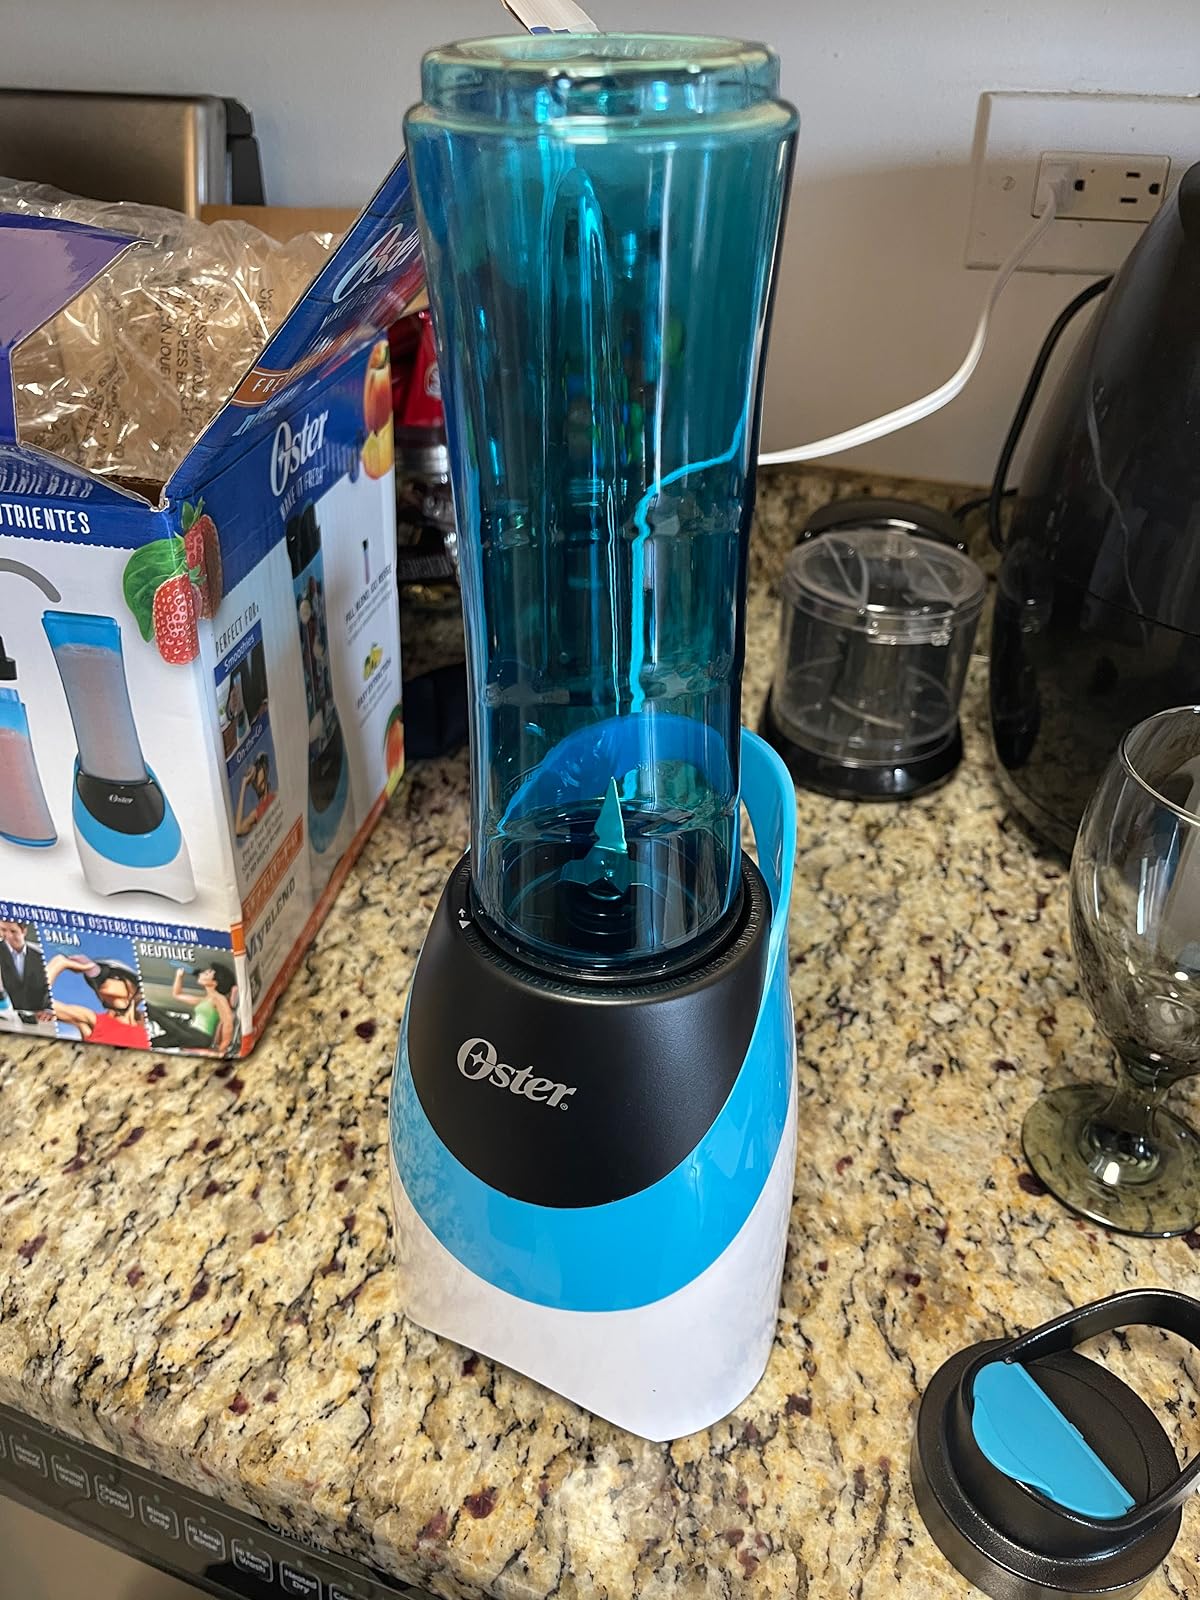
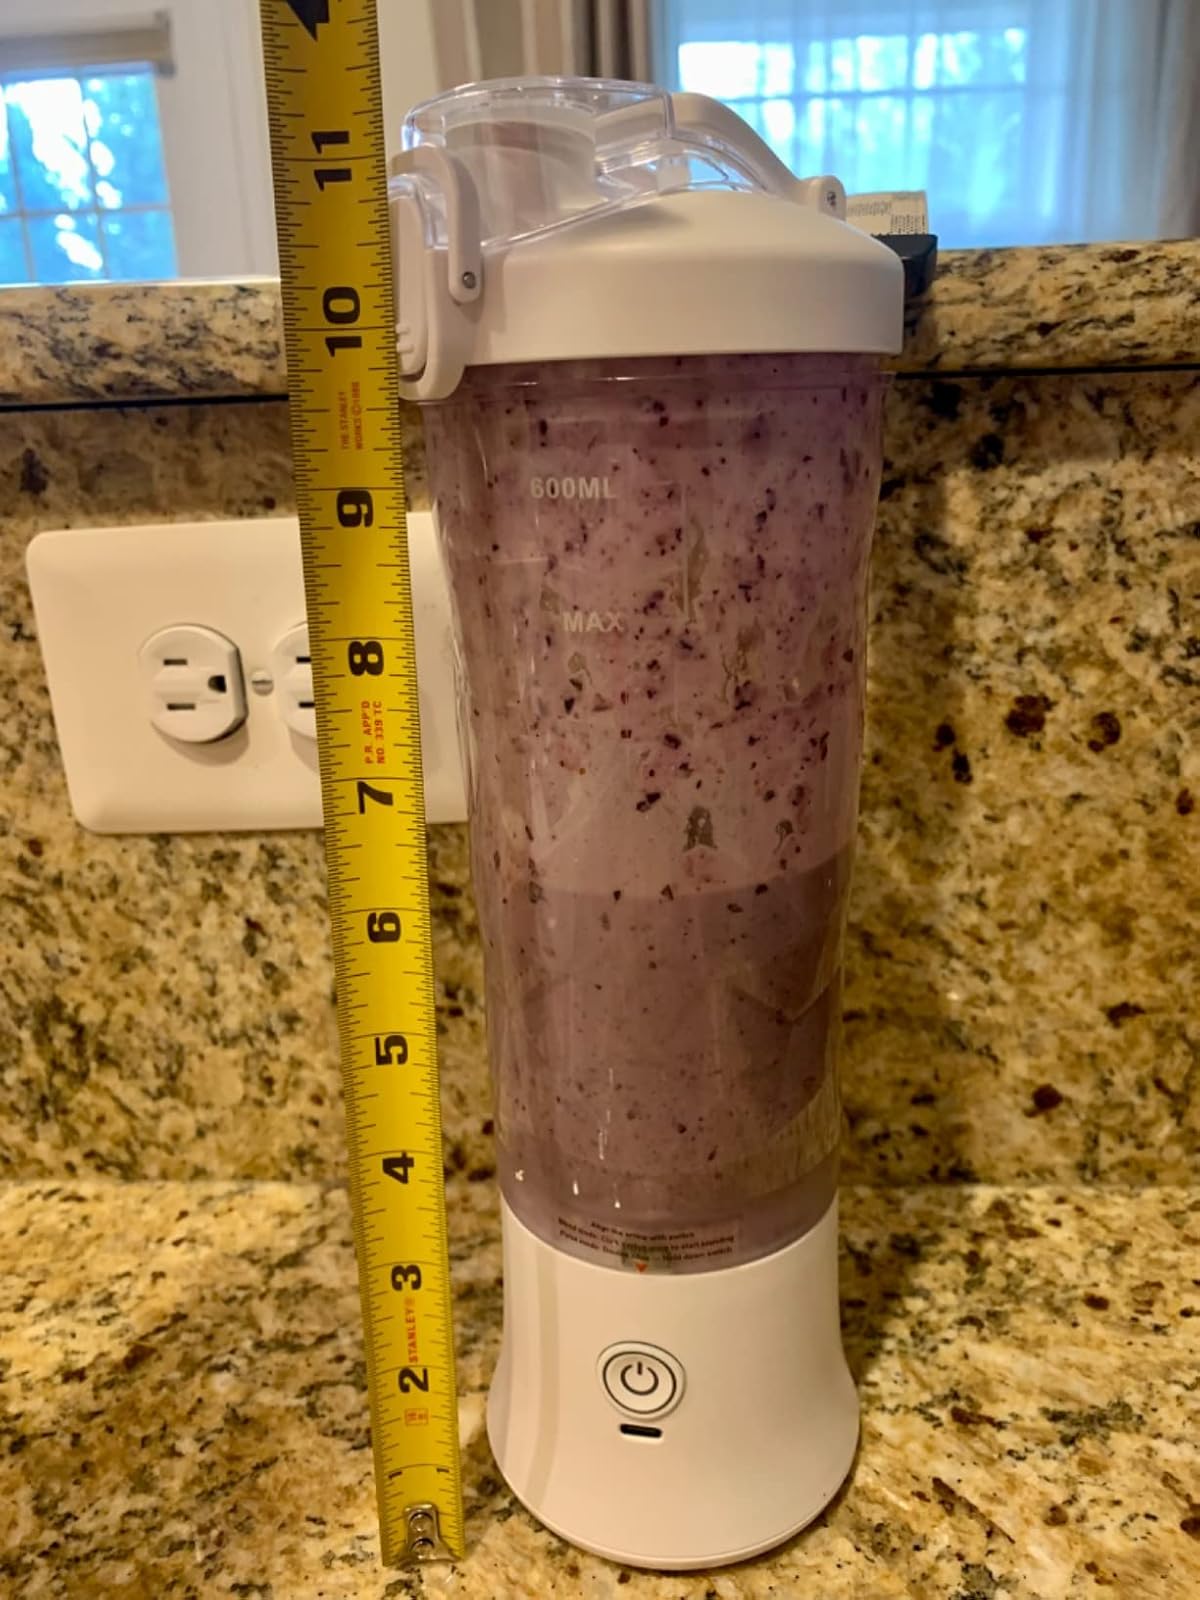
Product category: items_blender
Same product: no